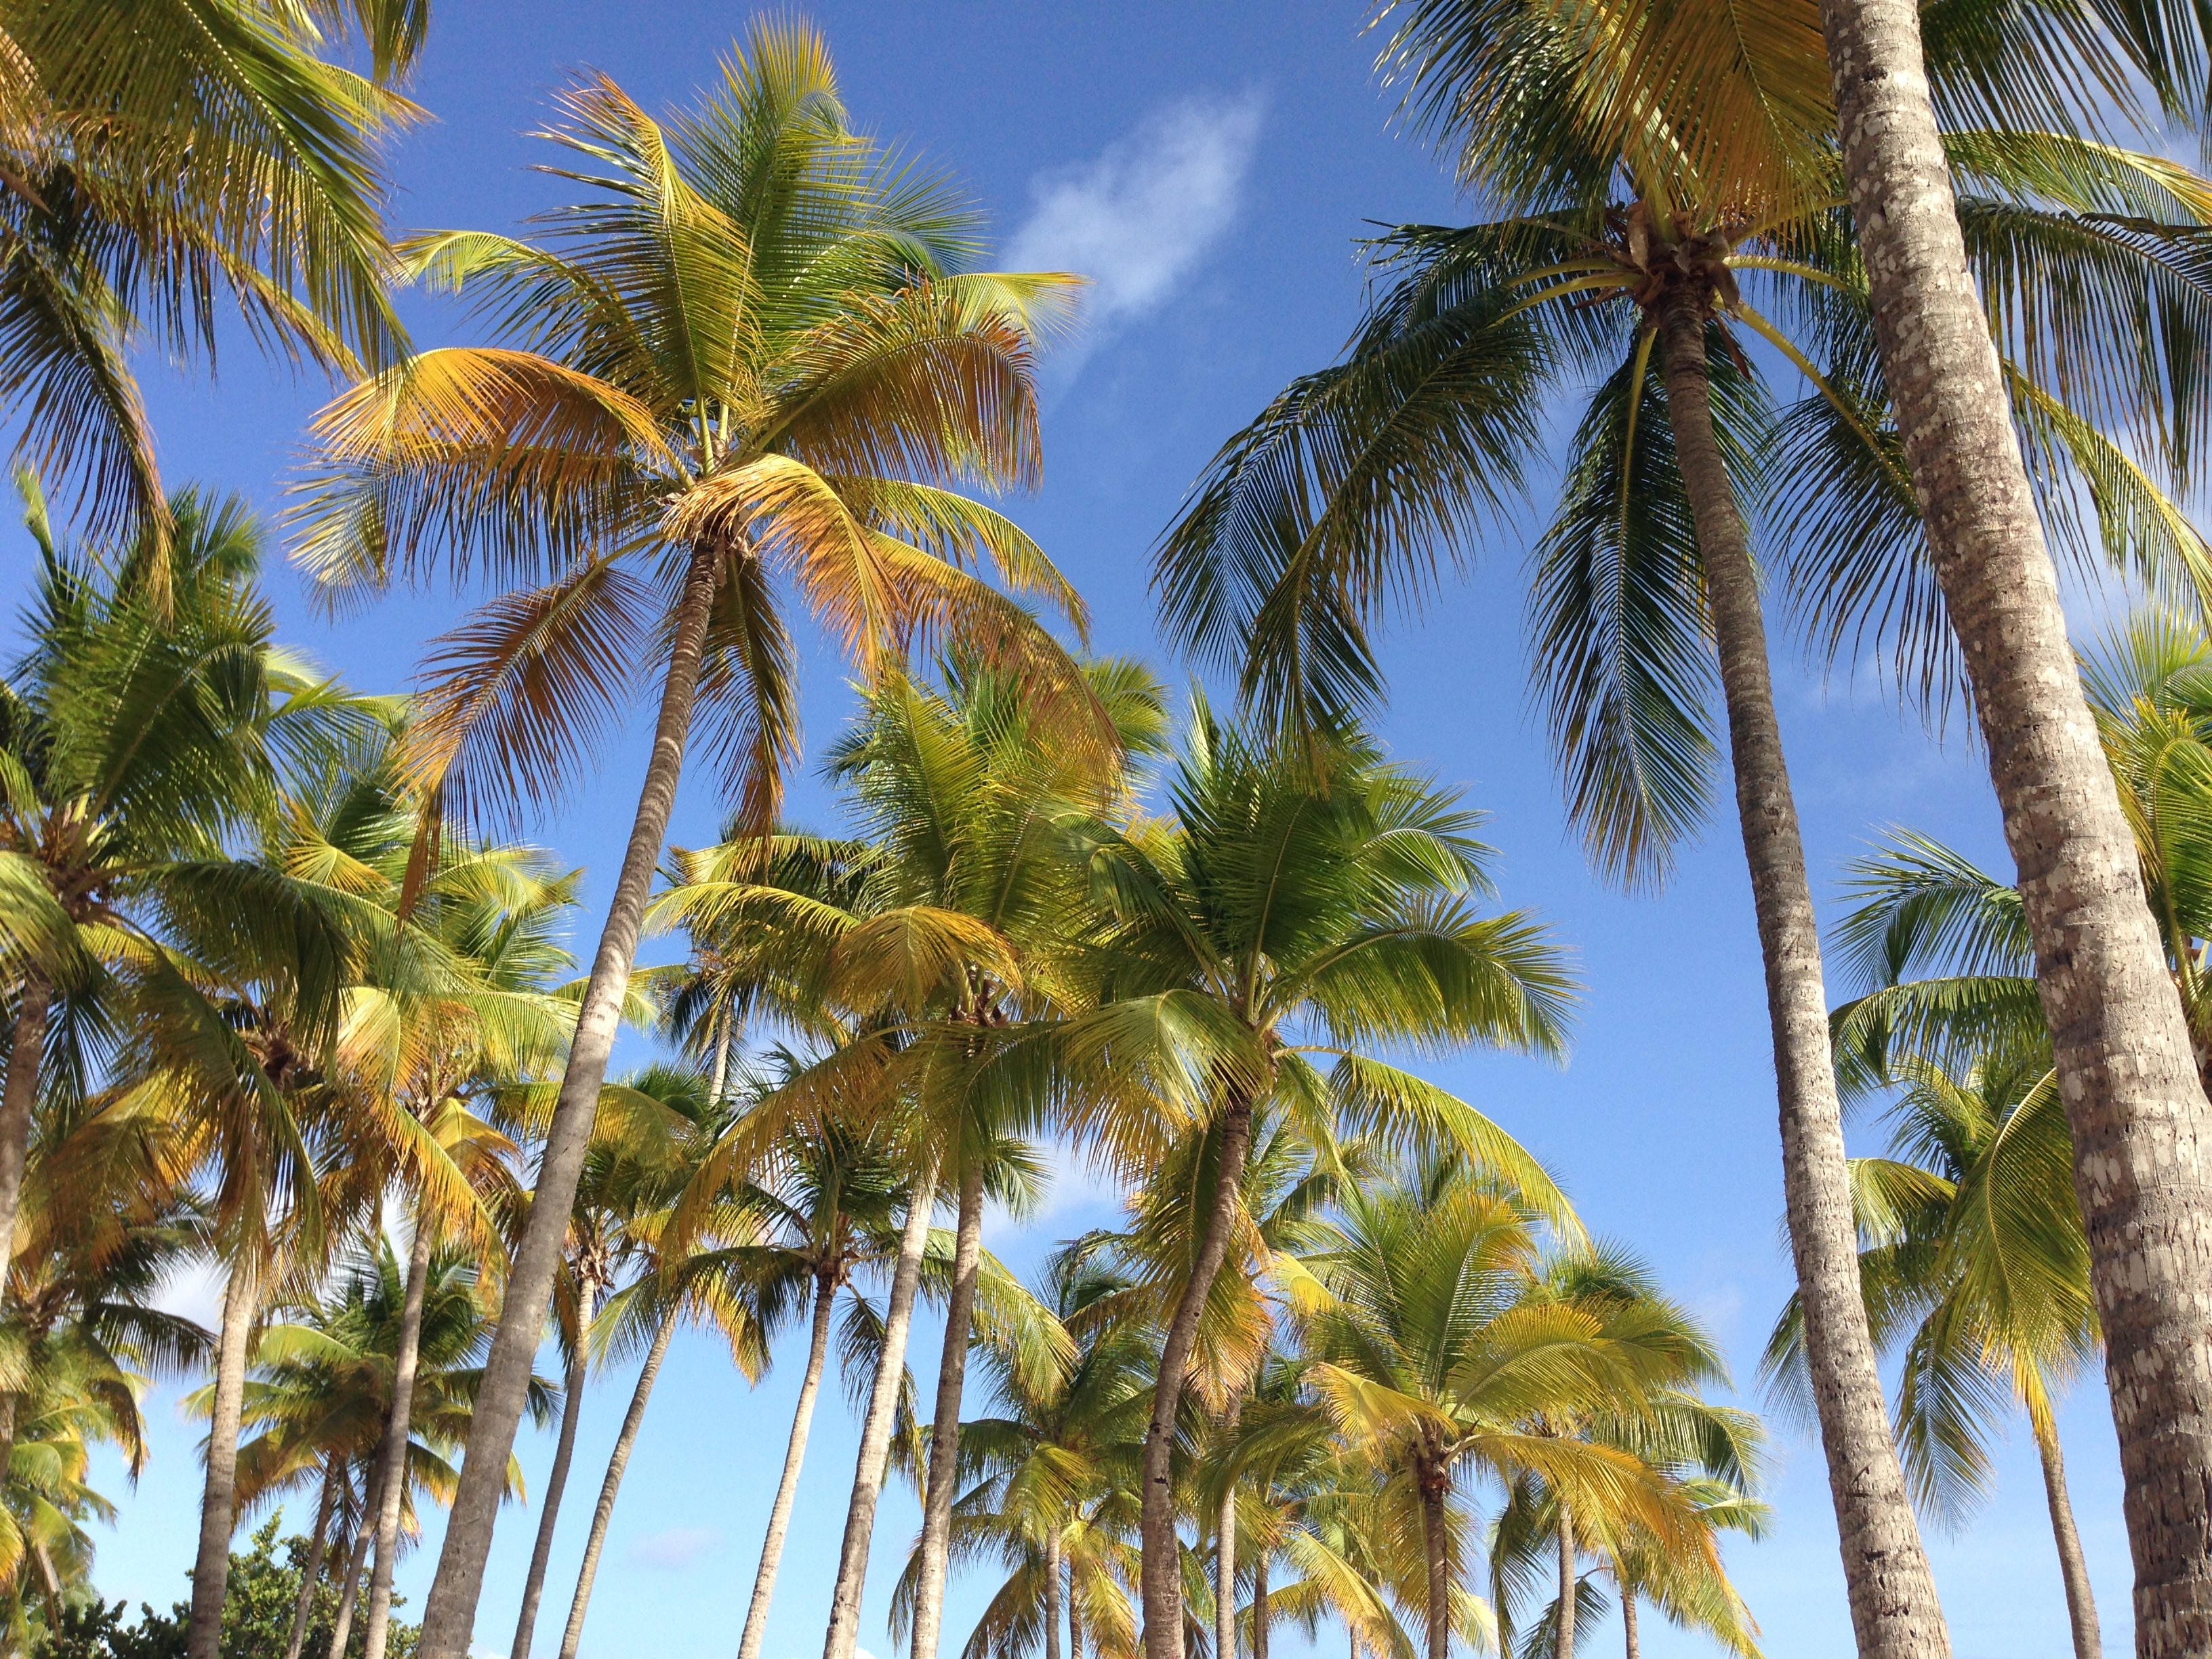
beach, landscape, sea, tree, nature, light, cloud, plant, sky, sun, flower, summer, travel, wild, food, jungle, paradise, palm, produce, holiday, island, botany, blue, heat, coconut, vegetation, beauty, caribbean, ile, exotic, tropics, flowering plant, wild island, guadeloupe, date palm, woody plant, land plant, arecales, palm family, borassus flabellifer